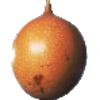
Label: granadilla